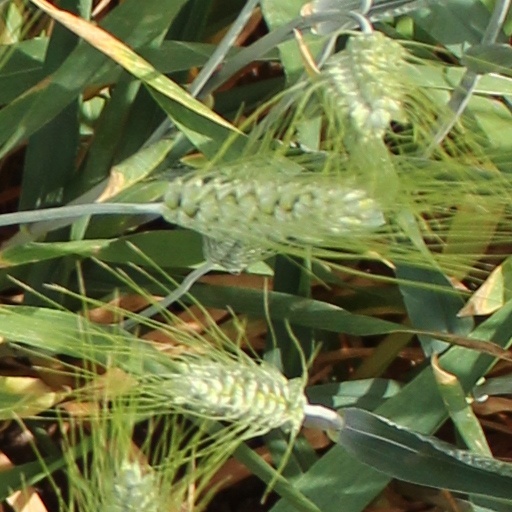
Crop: wheat